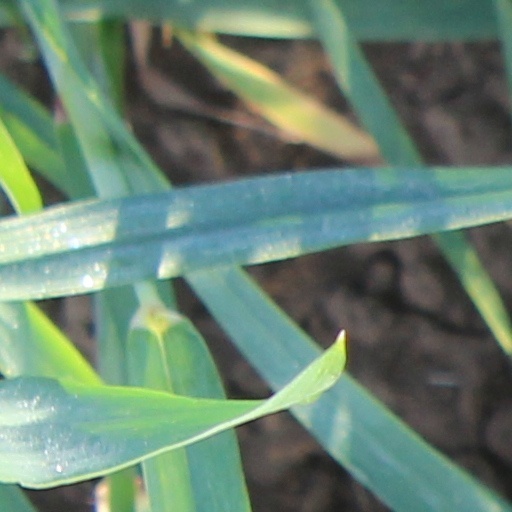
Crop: wheat